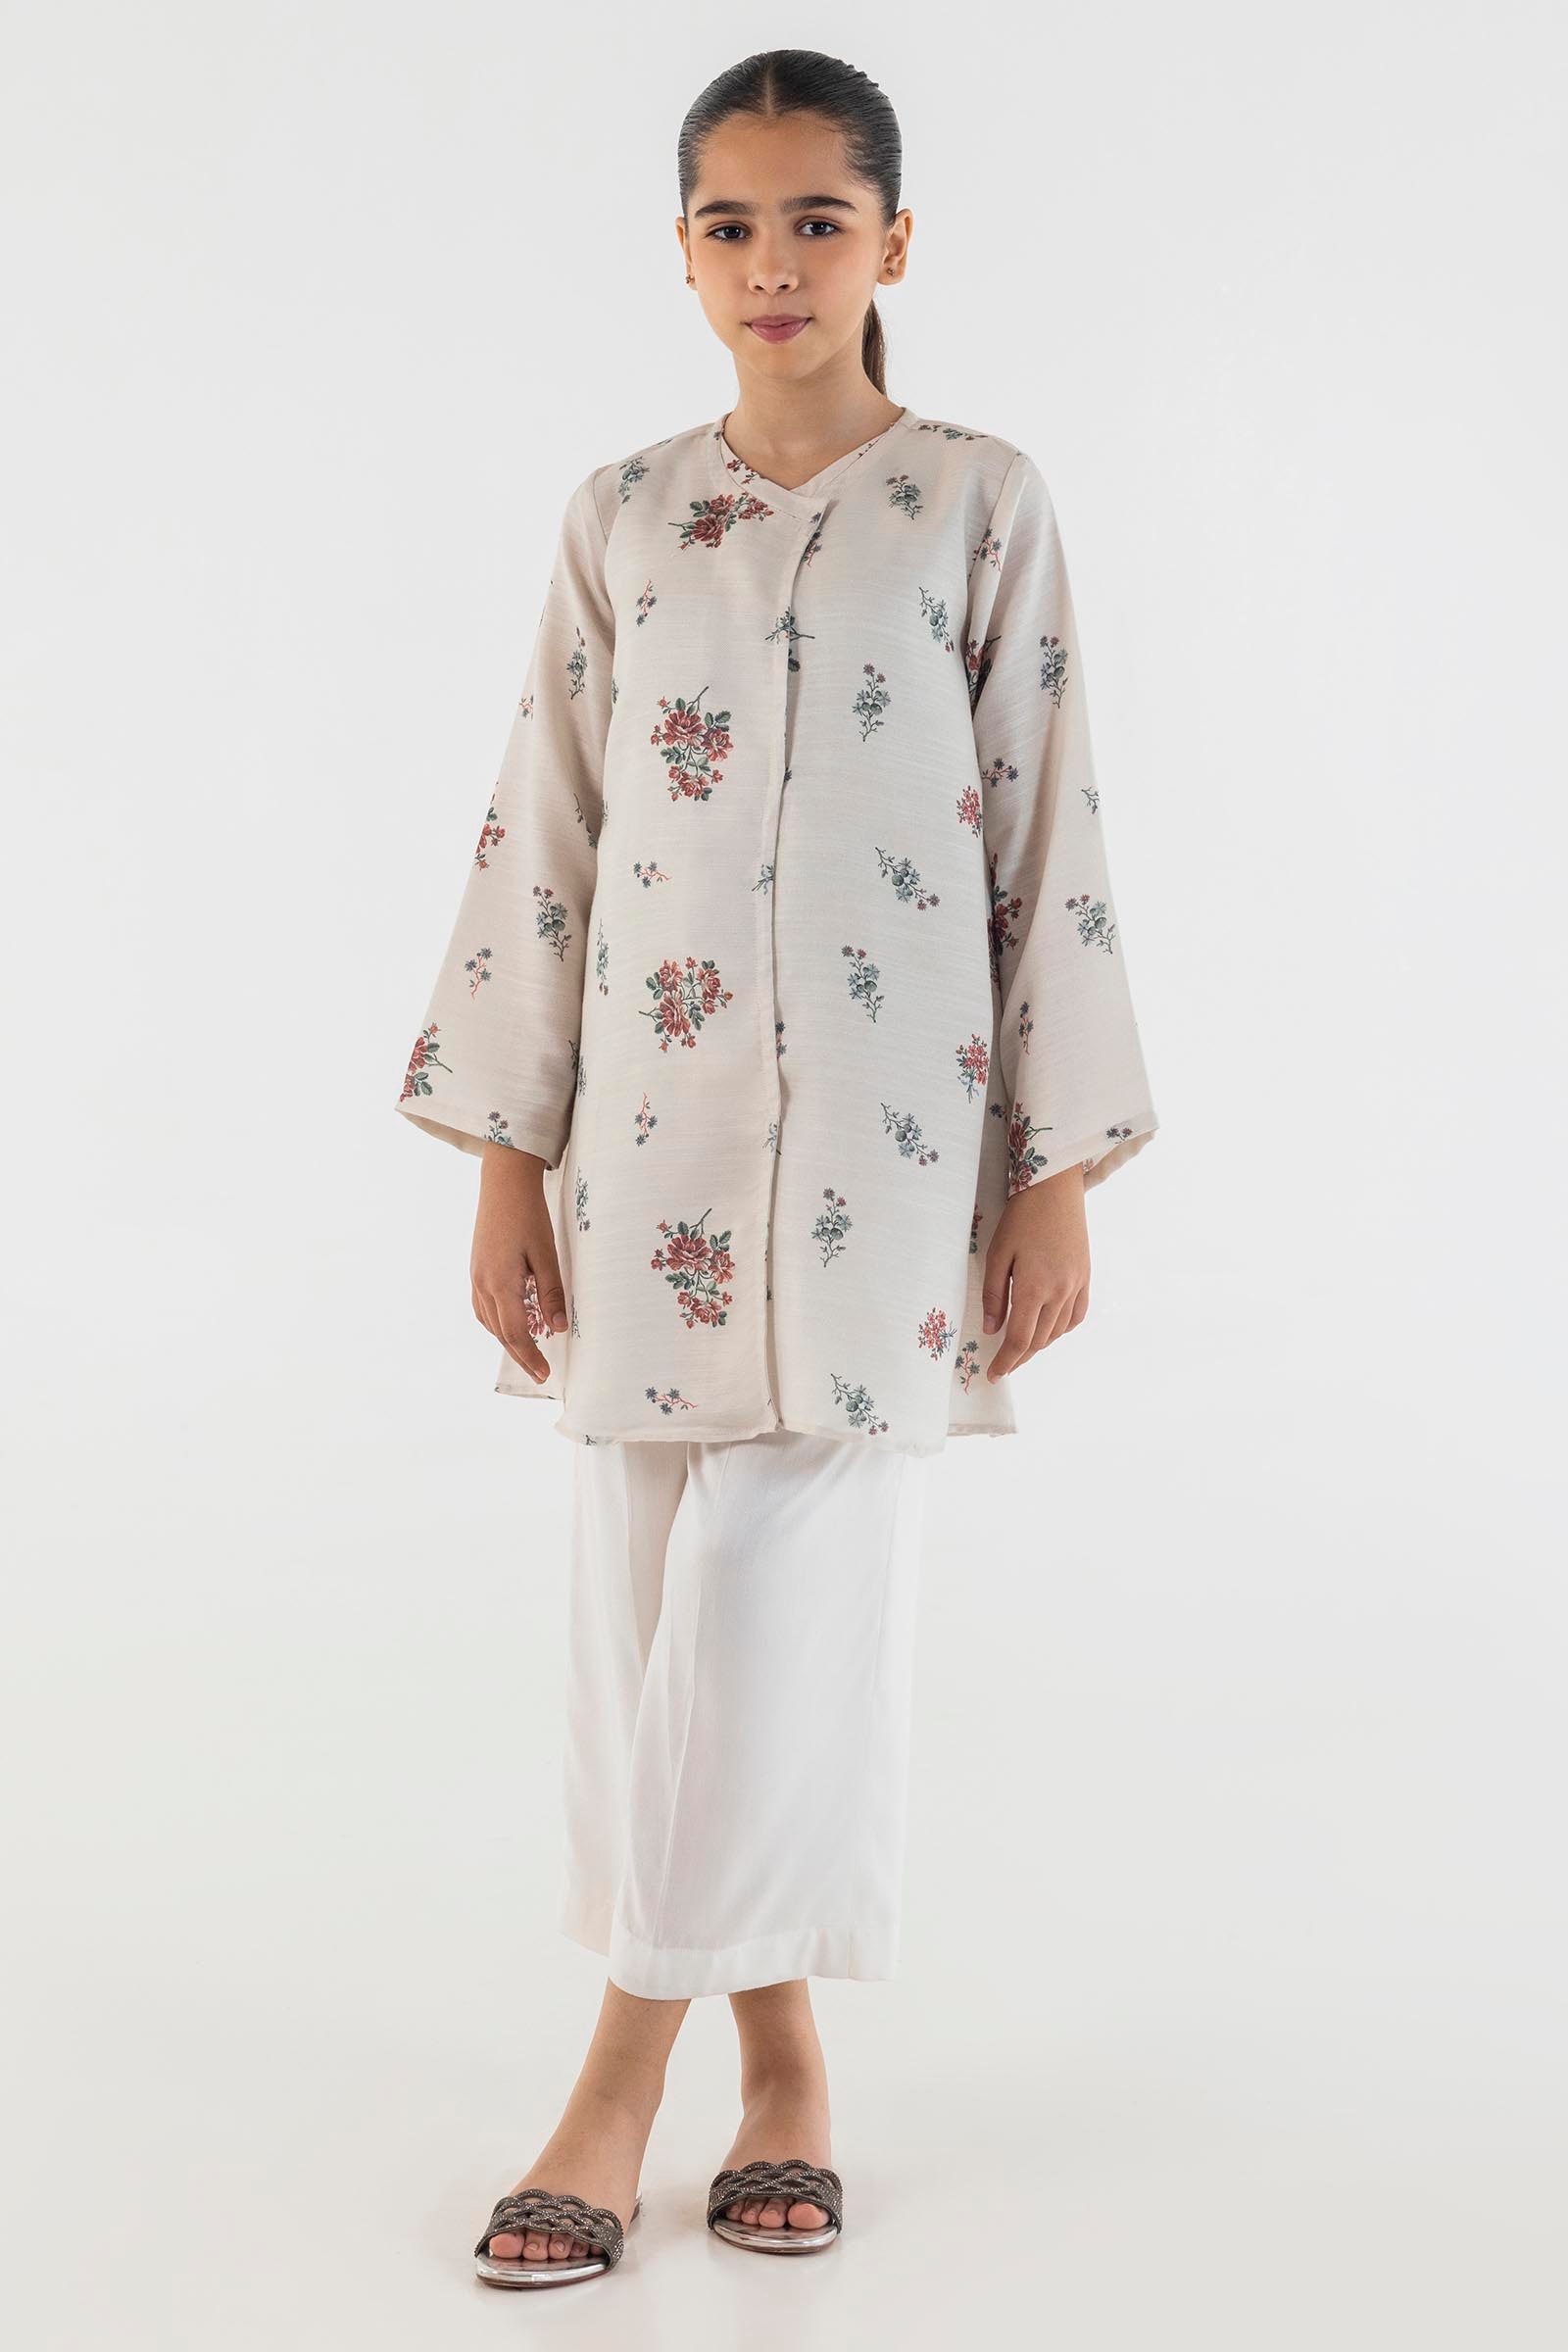
beige multi floral print tunic